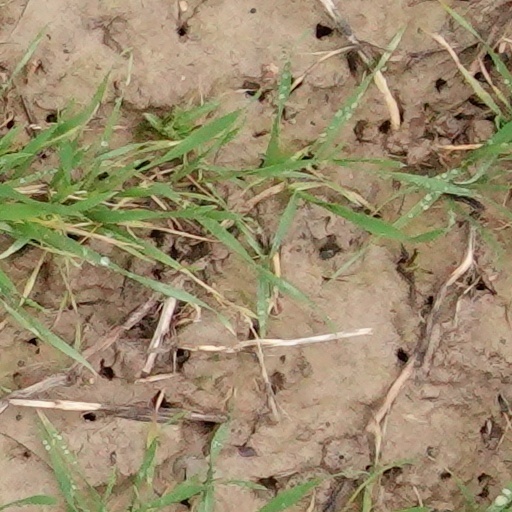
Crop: wheat